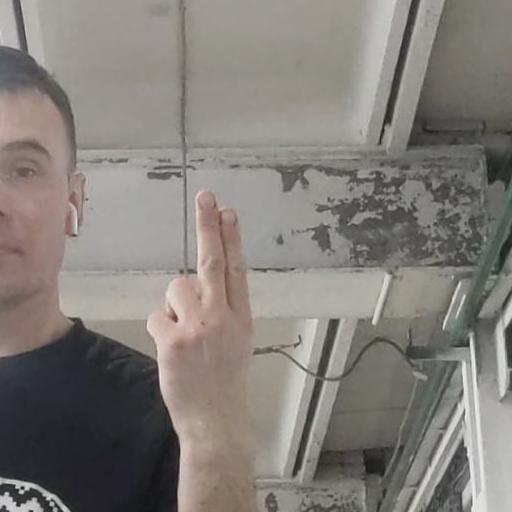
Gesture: two_up_inverted